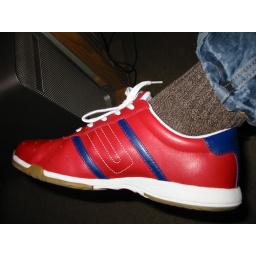
I got red shoes in Reno.